Elixir of life

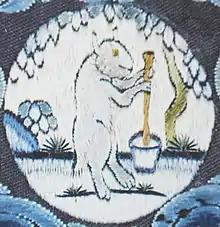
The mythological White Hare from Chinese mythology, brewing the elixir of life on the Moon

The elixir of life (Medieval Latin: ' ), also known as elixir of immortality, is a potion that supposedly grants the drinker eternal life and/or eternal youth. This elixir was also said to cure all diseases. Alchemists in various ages and cultures sought the means of formulating the elixir.